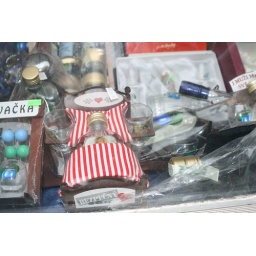
It's a bottle made in a bed